Joseph M. Katz Graduate School of Business

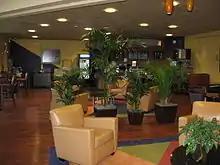
Student lounge in Mervis Hall

The Katz Graduate School's program features an Experience-Based Learning curriculum that allows student to work on various projects ranging from consulting and fellowship experiences to team-based business competition projects. Examples of these experiences include the Kenneth Woodcock Fellows in which students work with not-for-profits, the Randall Family Big Ideas Competition, and the Consulting Field Projects during which students have worked with such participating companies as Westinghouse Electric Company, Siemens, Philips, and PNC Financial Services.